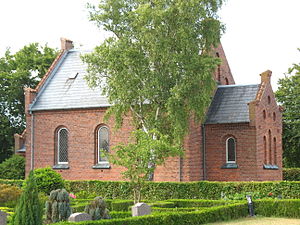
Langø Kirke
Langø Kirke
Langø Kirke vest for Nakskov på Lolland.
Langø Kirke ligger på det vestlige Lolland og er opført i røde mursten fra 1900-1901. Indbyggerne i Langø havde før denne tid en lang og besværlig vej til kirken i Kappel og det blev den lokale sognepræst Hakon Viktor Graa opmærksom på. Han iværksatte en indsamling til et kapel i fiskerbyen og efterhånden dannedes en komité, som gik videre med planerne. I april 1900 blev kapellet godkendt af kirkeministeriet og i sensommeren påbegyndte man byggeriet. Efter den officielle bygningsindvielse af biskoppen 15. september "opgraderedes" kapellet til at være en egentlig kirke.